RAM parity

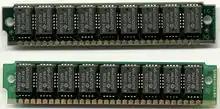
A 30-pin SIMM memory modules with 9 one-bit-wide memory chips. The ninth chip is used to store parity.

Early computers sometimes required the use of parity RAM, and parity-checking could not be disabled. A parity error typically caused the machine to halt, with loss of unsaved data; this is usually a better option than saving corrupt data. "Logic parity RAM", also known as fake parity RAM, is non-parity RAM that can be used in computers that require parity RAM. Logic parity RAM recalculates an always-valid parity bit each time a byte is read from memory, instead of storing the parity bit when the memory is written to; the calculated parity bit, which will not reveal if the data has been corrupted (hence the name "fake parity"), is presented to the parity-checking logic. It is a means of using cheaper 8-bit RAM in a system designed to use only 9-bit parity RAM.